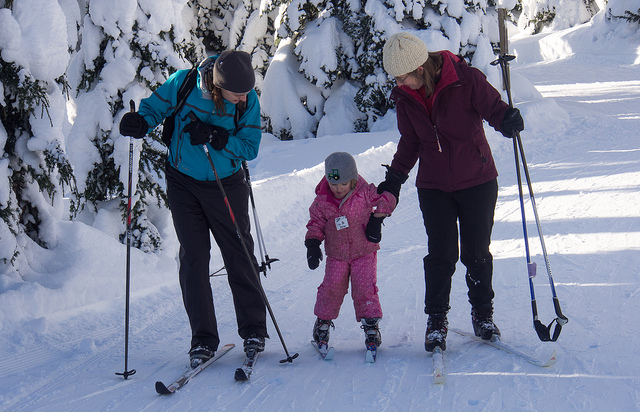
user: Given an image and a question. Answer the question in a short answer. Question: Is the child a boy or girl? Short Answer:
assistant: girl